Subduction

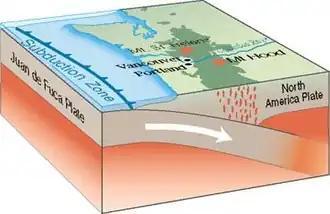
The Juan de Fuca plate sinks below the North America plate at the Cascadia subduction zone

According to the theory of plate tectonics, the Earth's lithosphere, its rigid outer shell, is broken into sixteen larger tectonic plates and several smaller plates. These plates are in slow motion, due mostly to the pull force of subducting lithosphere. Sinking lithosphere at subduction zones is a part of convection cells in the underlying ductile mantle. This process of convection allows heat generated by radioactive decay to escape from the Earth's interior.